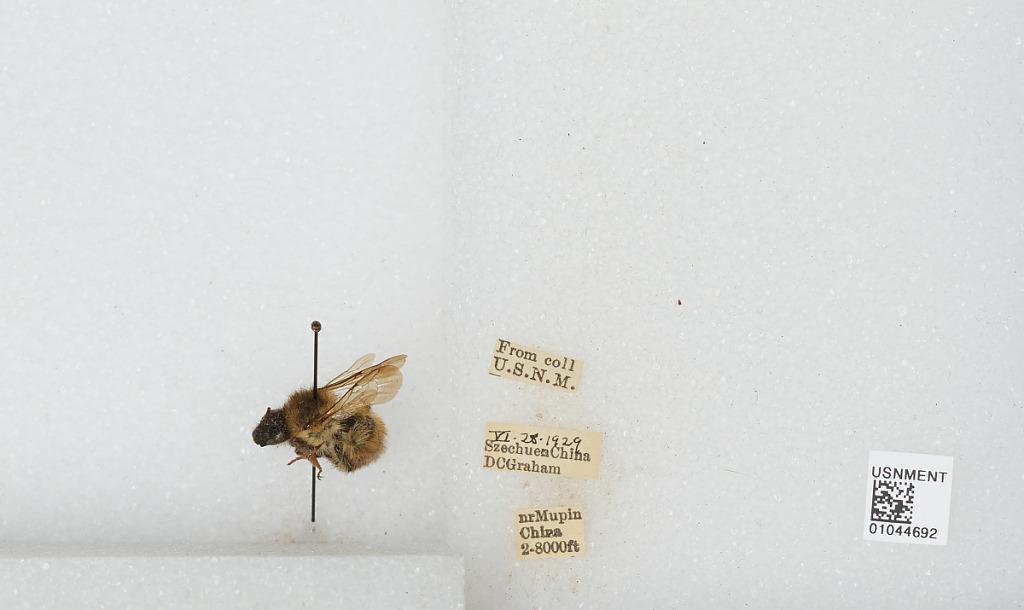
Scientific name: Bombus sp.
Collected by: D. Graham
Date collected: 1929-6-28
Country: China
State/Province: Sichuan
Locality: near Muping